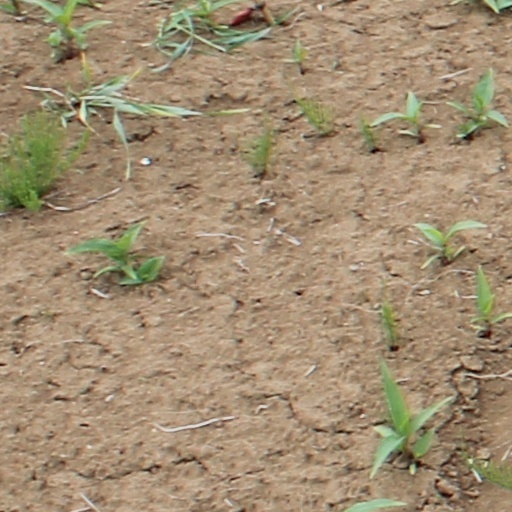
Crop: wheat